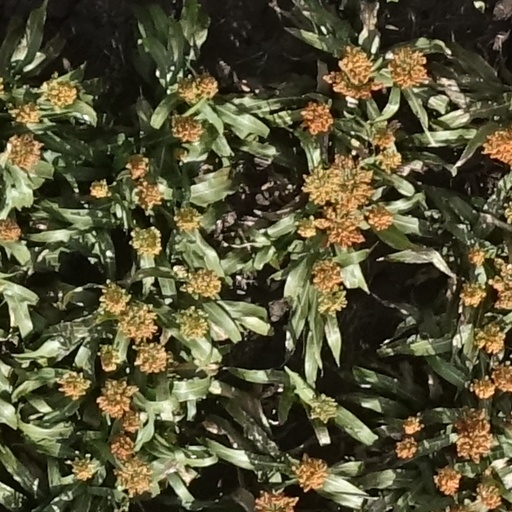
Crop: sorghum